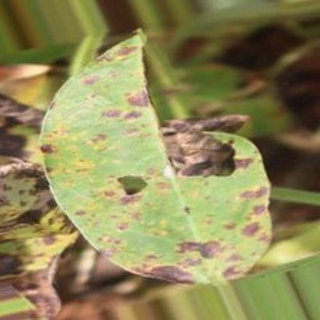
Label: groundnut_late_leaf_spot